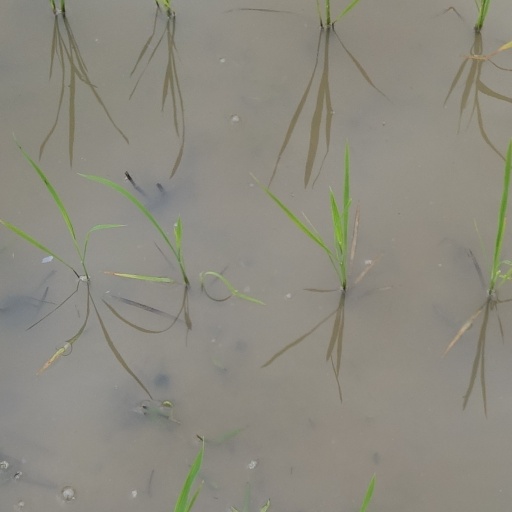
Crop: rice